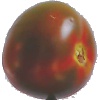
Label: Tomato Maroon 1